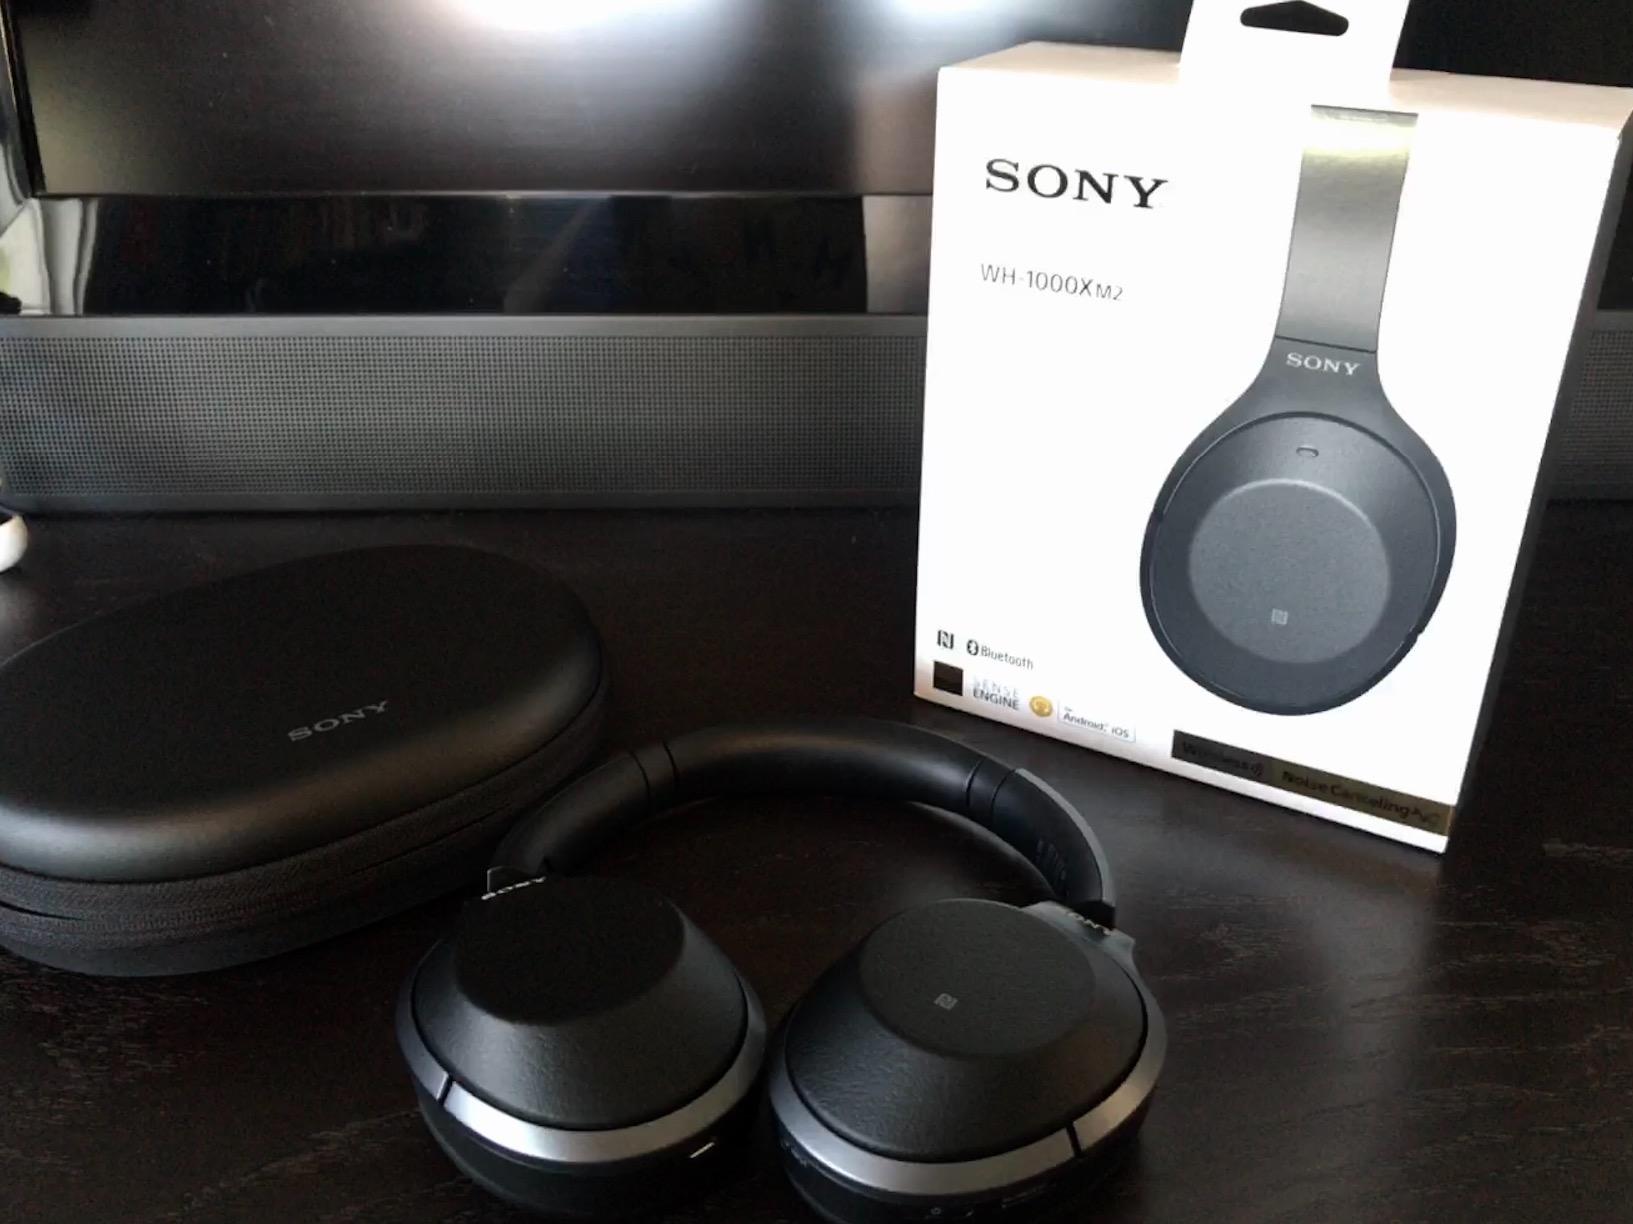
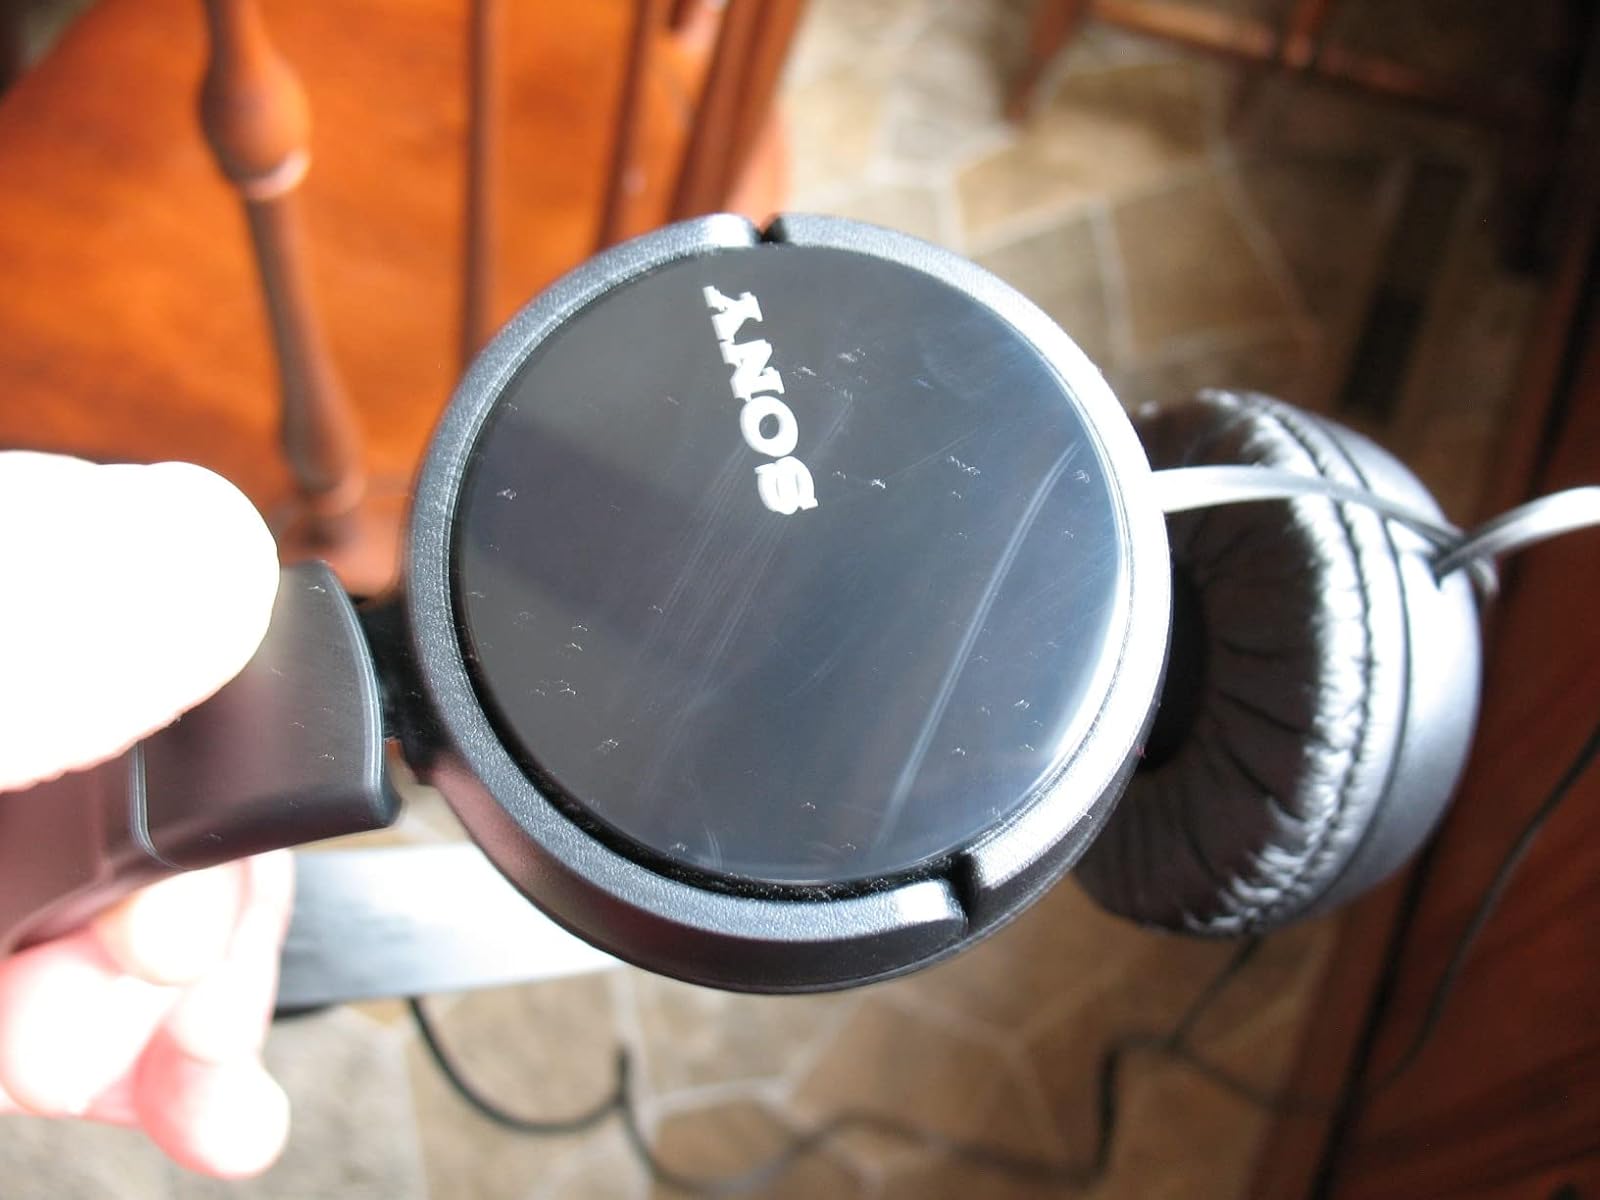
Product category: headphones
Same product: no